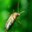
Label: beetle